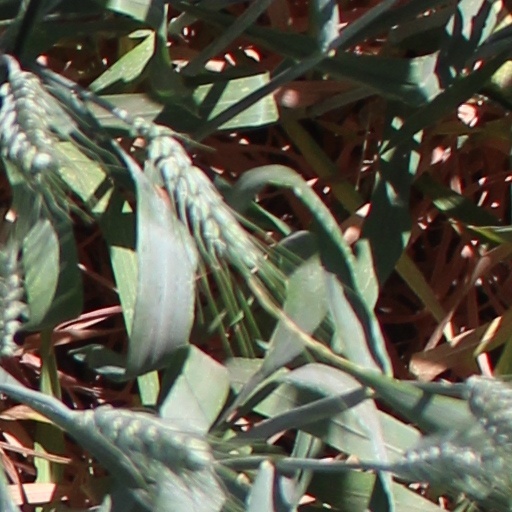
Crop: wheat